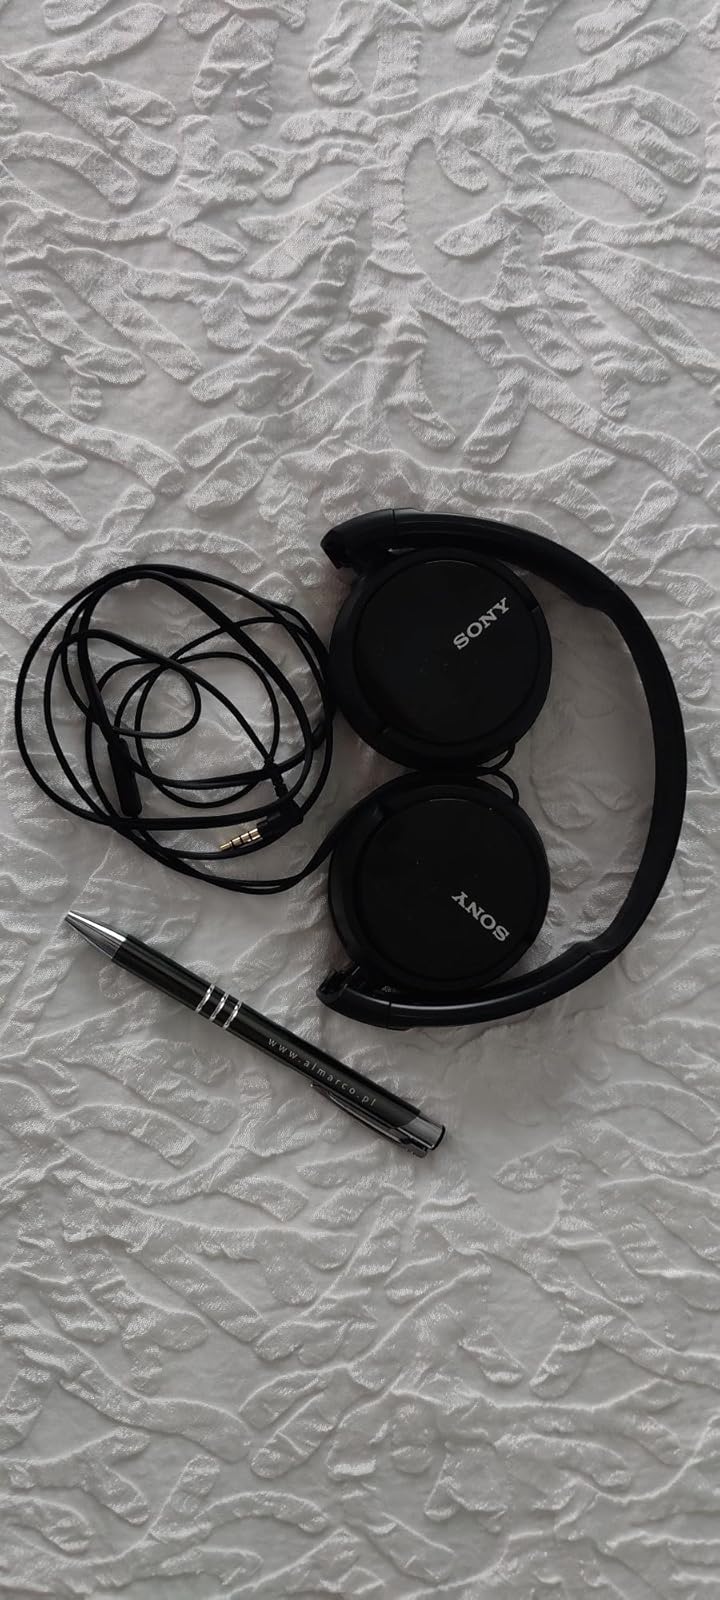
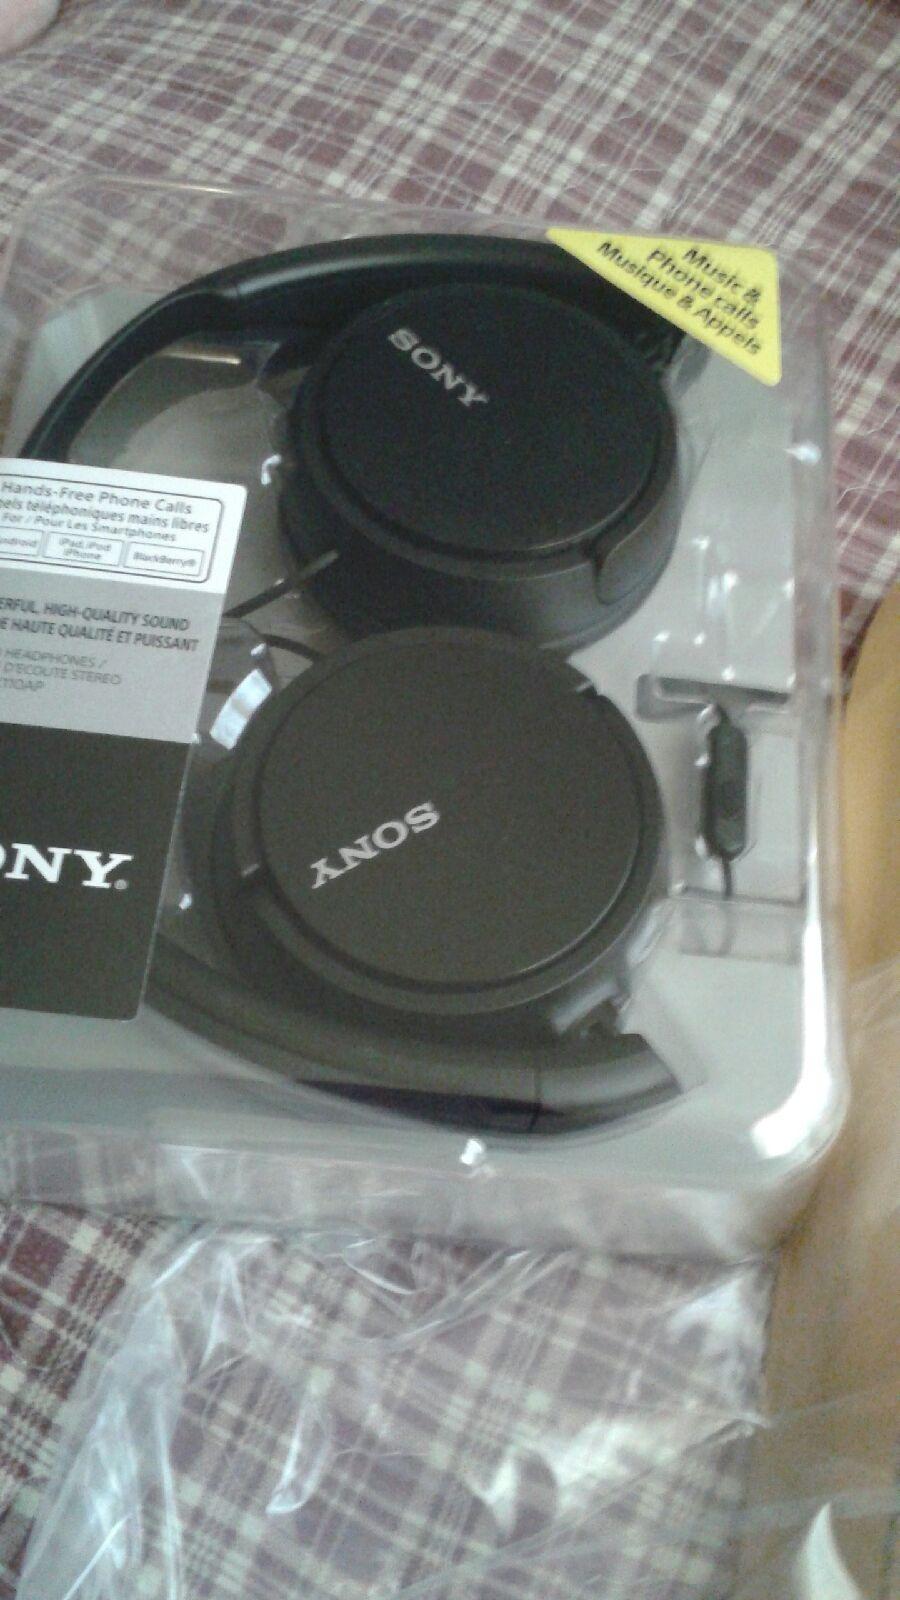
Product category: headphones
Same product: yes